Drag Queens Got Talent – Part 2

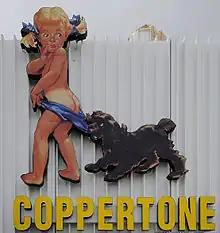
Crystal Envy's look was inspired by the Coppertone girl ("sign photographed in Miami in 2009").

The episode sees the second group of seven contestants (Crystal Envy, Hormona Lisa, Kori King, Lana Ja'Rae, Lexi Love, Onya Nurve, and Sam Star) participate in a talent show. In the Werk Room, Scottish drag performer Lawrence Chaney makes a guest appearance to reveal the runway category "Is it cake?", which tasks contestants with showcasing looks incorporating a buttocks reveal.